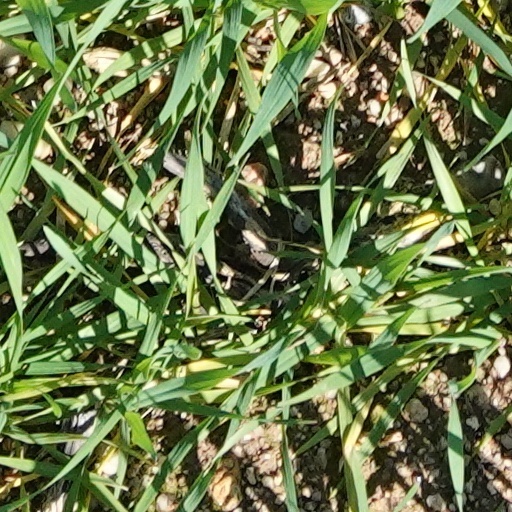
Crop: wheat